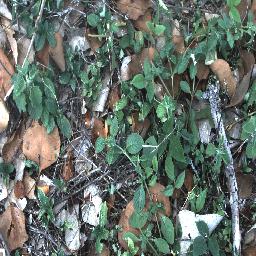
Label: negative